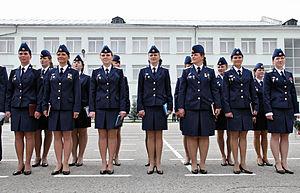
L’uniforme désigne, en terminologie militaire, l'habit militaire en général.